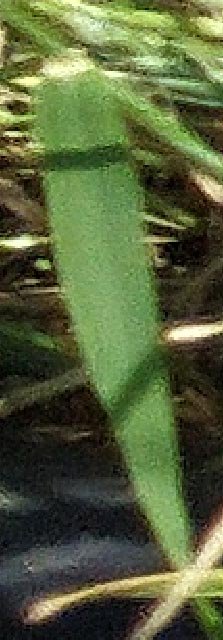
Label: Wheat___Healthy